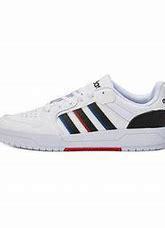
Brand: adidas
Model: neo Adidas NEO Entrap